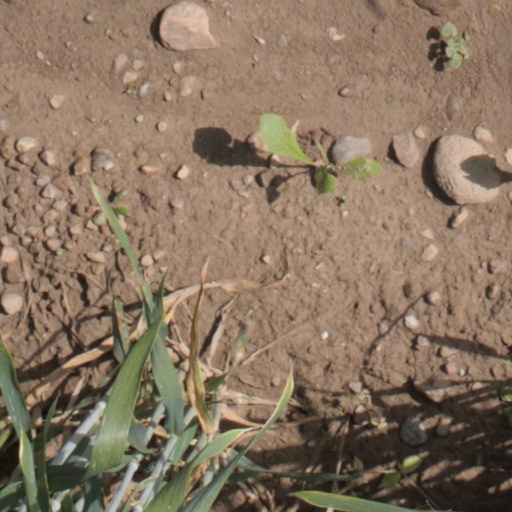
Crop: wheat